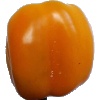
Label: Pepper Yellow 1